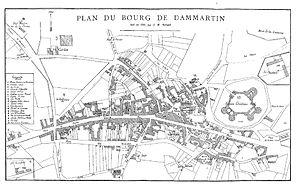
Plan du bourg de Dammartin en 1769.
Dammartin-en-Goële est une commune française située dans le département de Seine-et-Marne en région Île-de-France.
La route des Petits-Ponts est une route reliant Paris à Thieux, près de Mitry-Mory, en Seine-et-Marne.